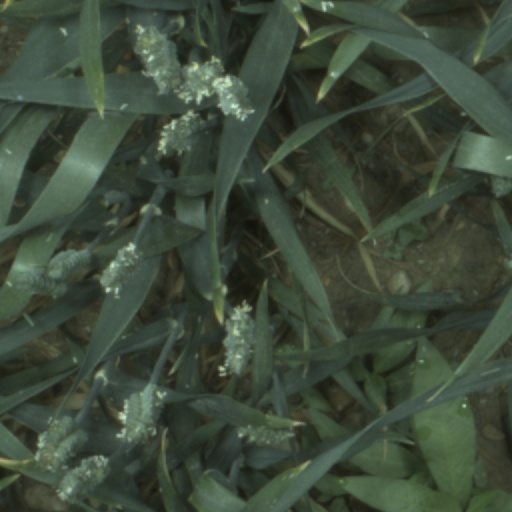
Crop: wheat